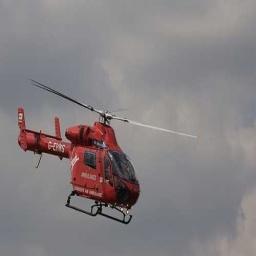
Label: ambulance